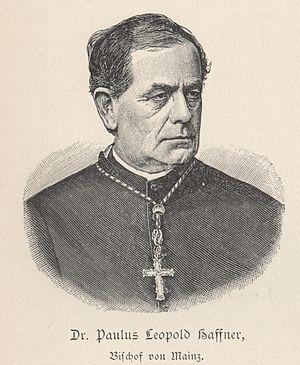
Mᵍʳ Paul Leopold Haffner est évêque de Mayence de 1886 à sa mort en 1899.